California State Route 67

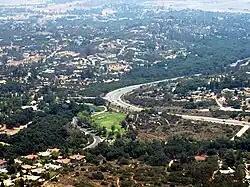
SR 67 south of Ramona

The highway portion of SR 67 was commonly known as "Slaughterhouse Alley" because of the high number of fatal accidents. The road was widened in 1979 to add a shoulder and passing lane between the north end of the freeway and Poway Road. During the construction, there were concerns about speeding cars putting the construction workers in danger. The total cost was $927,000 (about $ in dollars), and Asphalt Inc. performed the work.